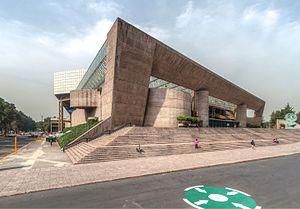
Auditorium national, ville de Mexico.